Fitness to dive

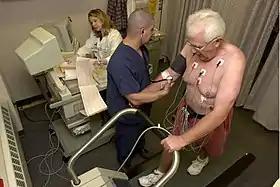
Cardiac stress test

A frequently used test for lung function for divers is spirometry, which measures the amount (volume) and/or speed (flow) of air that can be inhaled and exhaled. Spirometry is an important tool used for generating pneumotachographs, which are helpful in assessing conditions such as asthma, pulmonary fibrosis, cystic fibrosis, and COPD, all of which are contraindications for diving. Sometimes only peak expiratory flow (PEF) is measured, which uses a much simpler apparatus, but is still useful to give an indication of lung overpressure risk.